Bang (Desperate Housewives)

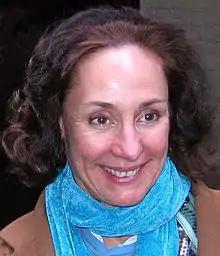
The episode featured Laurie Metcalf's "(pictured)" fourth and final appearance in "Desperate Housewives" following her character's death.

"Bang" was written by Joe Keenan and directed by Larry Shaw. Due to time constraints, the opening credits were completely cut from the episode. Although credited, James Denton who portrays Mike Delfino, does not appear in the episode due to his character being hospitalized following a hit-and-run. Brenda Strong makes a physical appearance as Mary Alice Young, appearing in Lynette's dream at the beginning and end of the episode, marking her only physical appearance in the season.